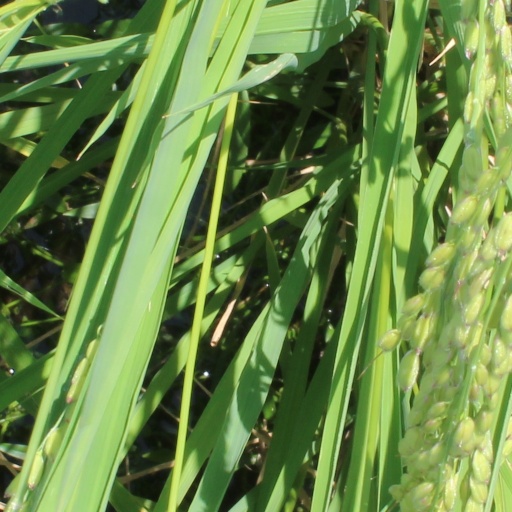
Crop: rice